Cobb County, Georgia

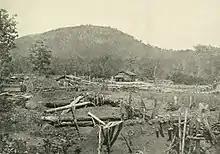
Union Trenches at Kennesaw Mountain, 1864

In 1990, Republican Congressmen Newt Gingrich became Representative of a new district centered around Cobb County. In 1994, as Republicans took control of the U.S. House of Representatives for the first time in almost fifty years, Gingrich became Speaker of the House, thrusting Cobb County into the national spotlight.